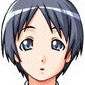
Portrait style: Anime Portrait